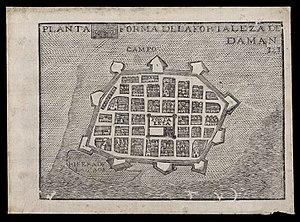
La forteresse de Daman est située sur l'estuaire de la rivière Damanganga, sur la côte du golfe de Cambay, dans la ville de Daman en Inde.